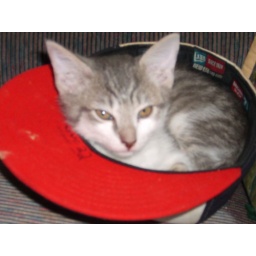
cat in the hat